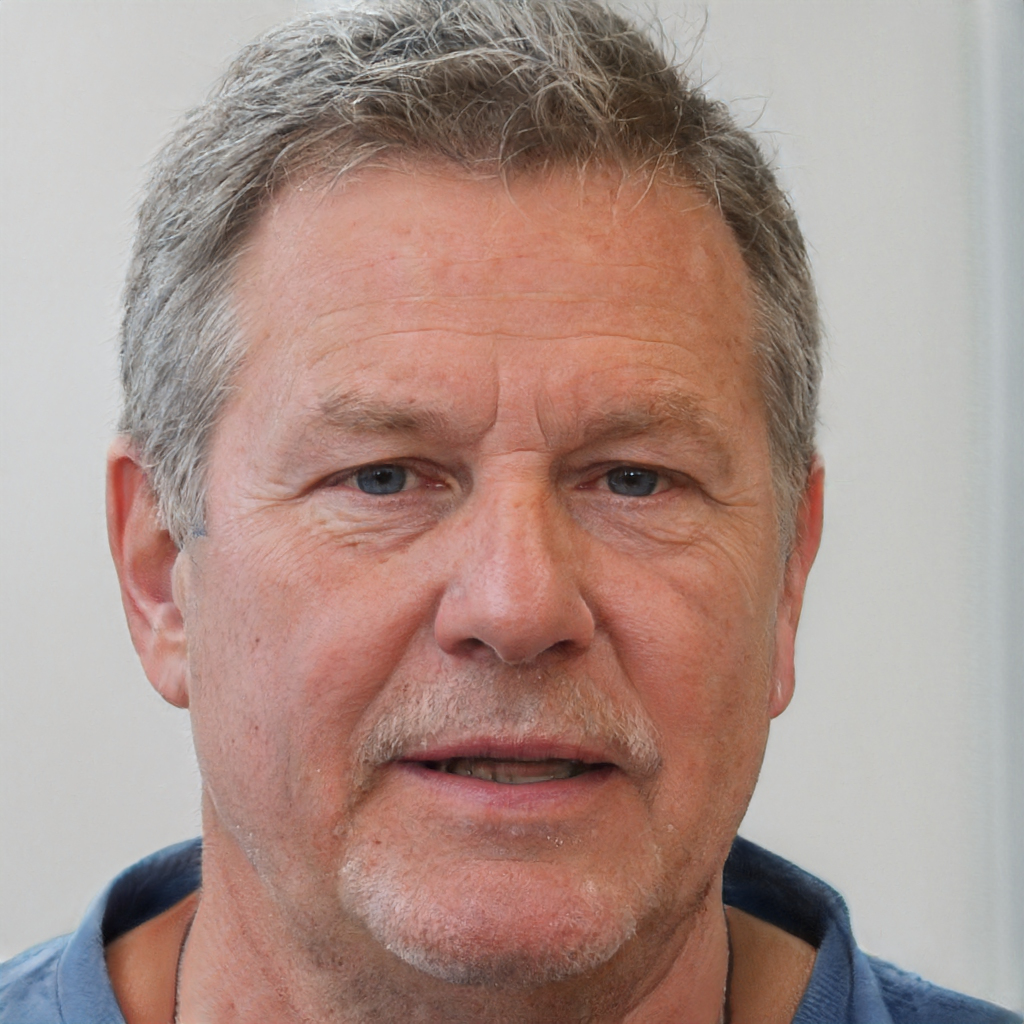
Gender: Male